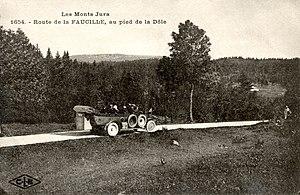
Promenade automobile dans le Jura, avant 1914. Les monts Jura, route de la Faucille, au pied de la Dôle.
Casimir Stryjeński né le 16 janvier 1853 à Carouge dans le canton de Genève et mort le 3 août 1912 à Patornay, est un professeur et homme de lettres franco-polonais.